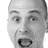
Emotion: surprise